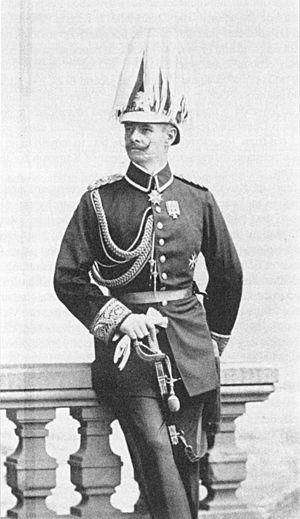
Jesko Albert Eugen von Puttkamer est un administrateur colonial allemand qui fut gouverneur du Kamerun et commissaire impérial du Togoland.